Romet

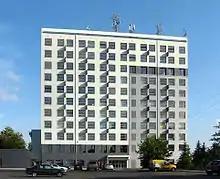
Former seat of "Romet" at 246 Fordńska street, Bydgoszcz

On September 15, 1948, the entire Polish bicycle industry was consolidated under the state-owned enterprise called "United Bicycle Works". Having its seat in Bydgoszcz at 2, Fordońska street, "ZZR" initially consisted of (main sites):